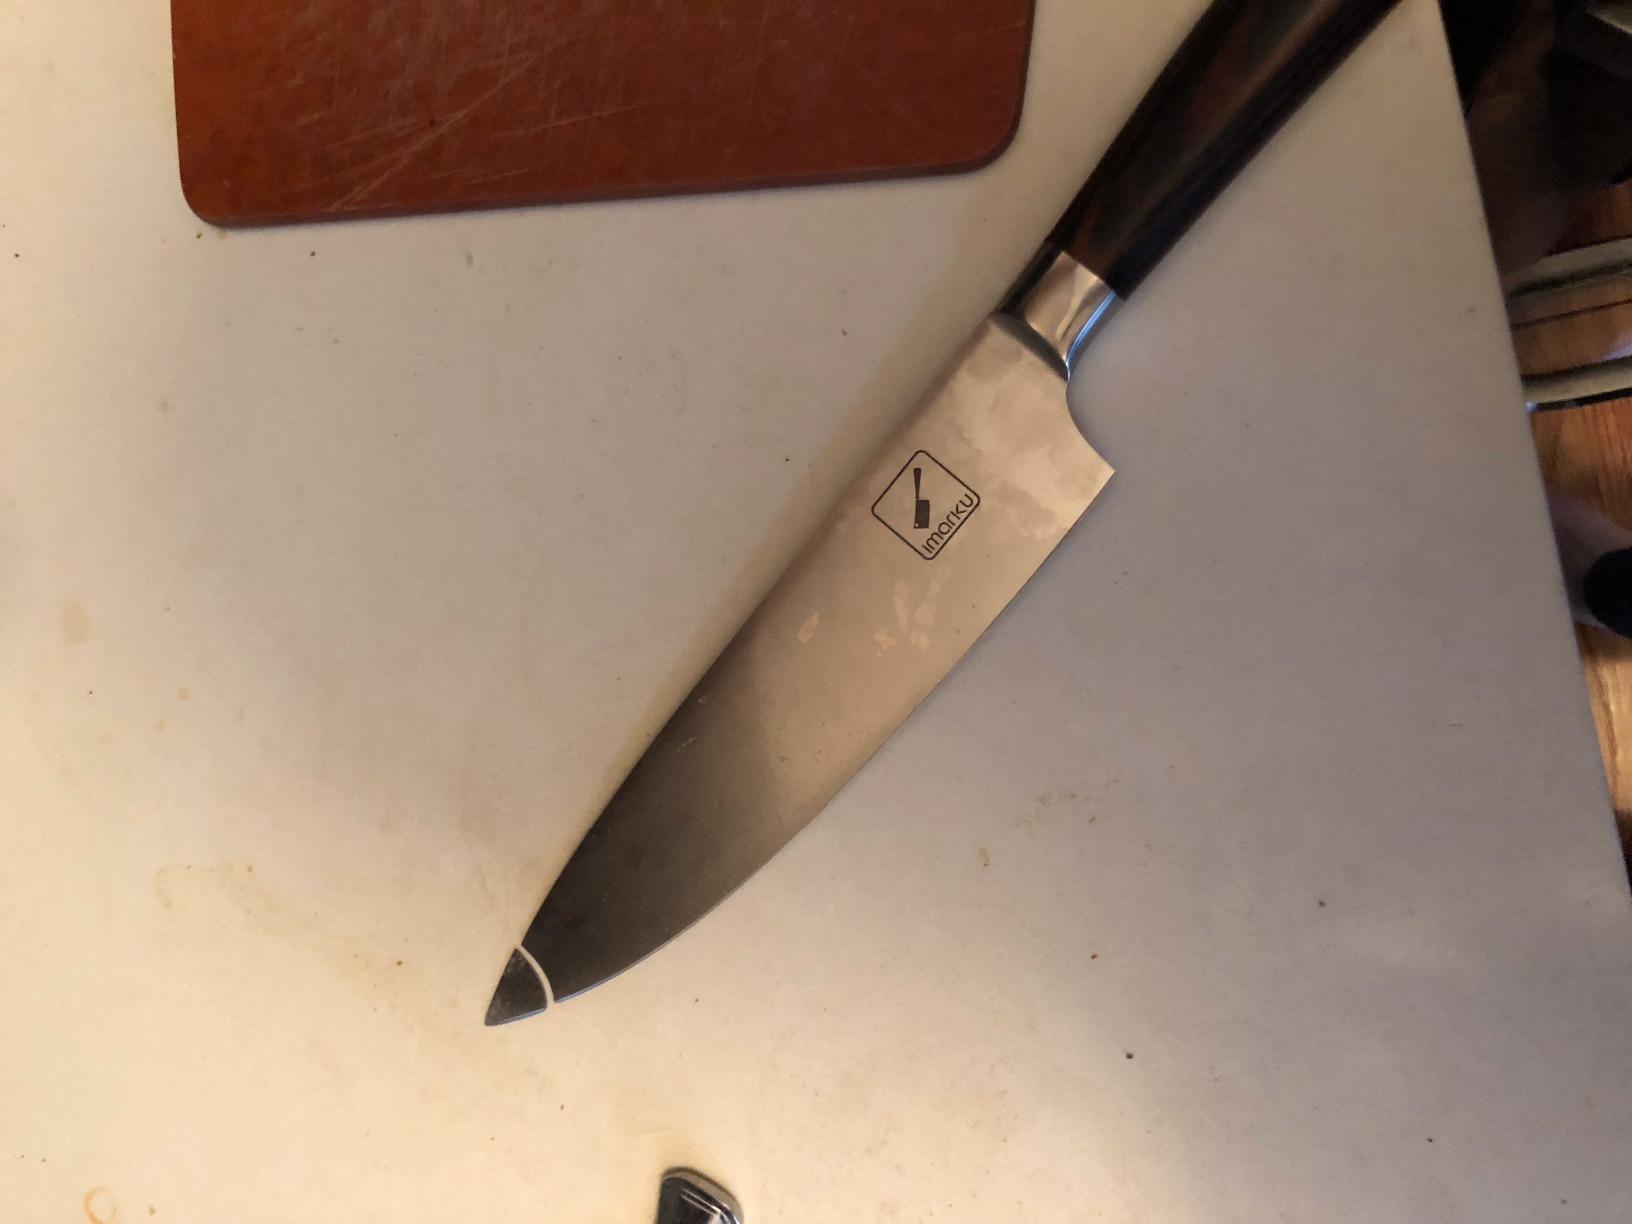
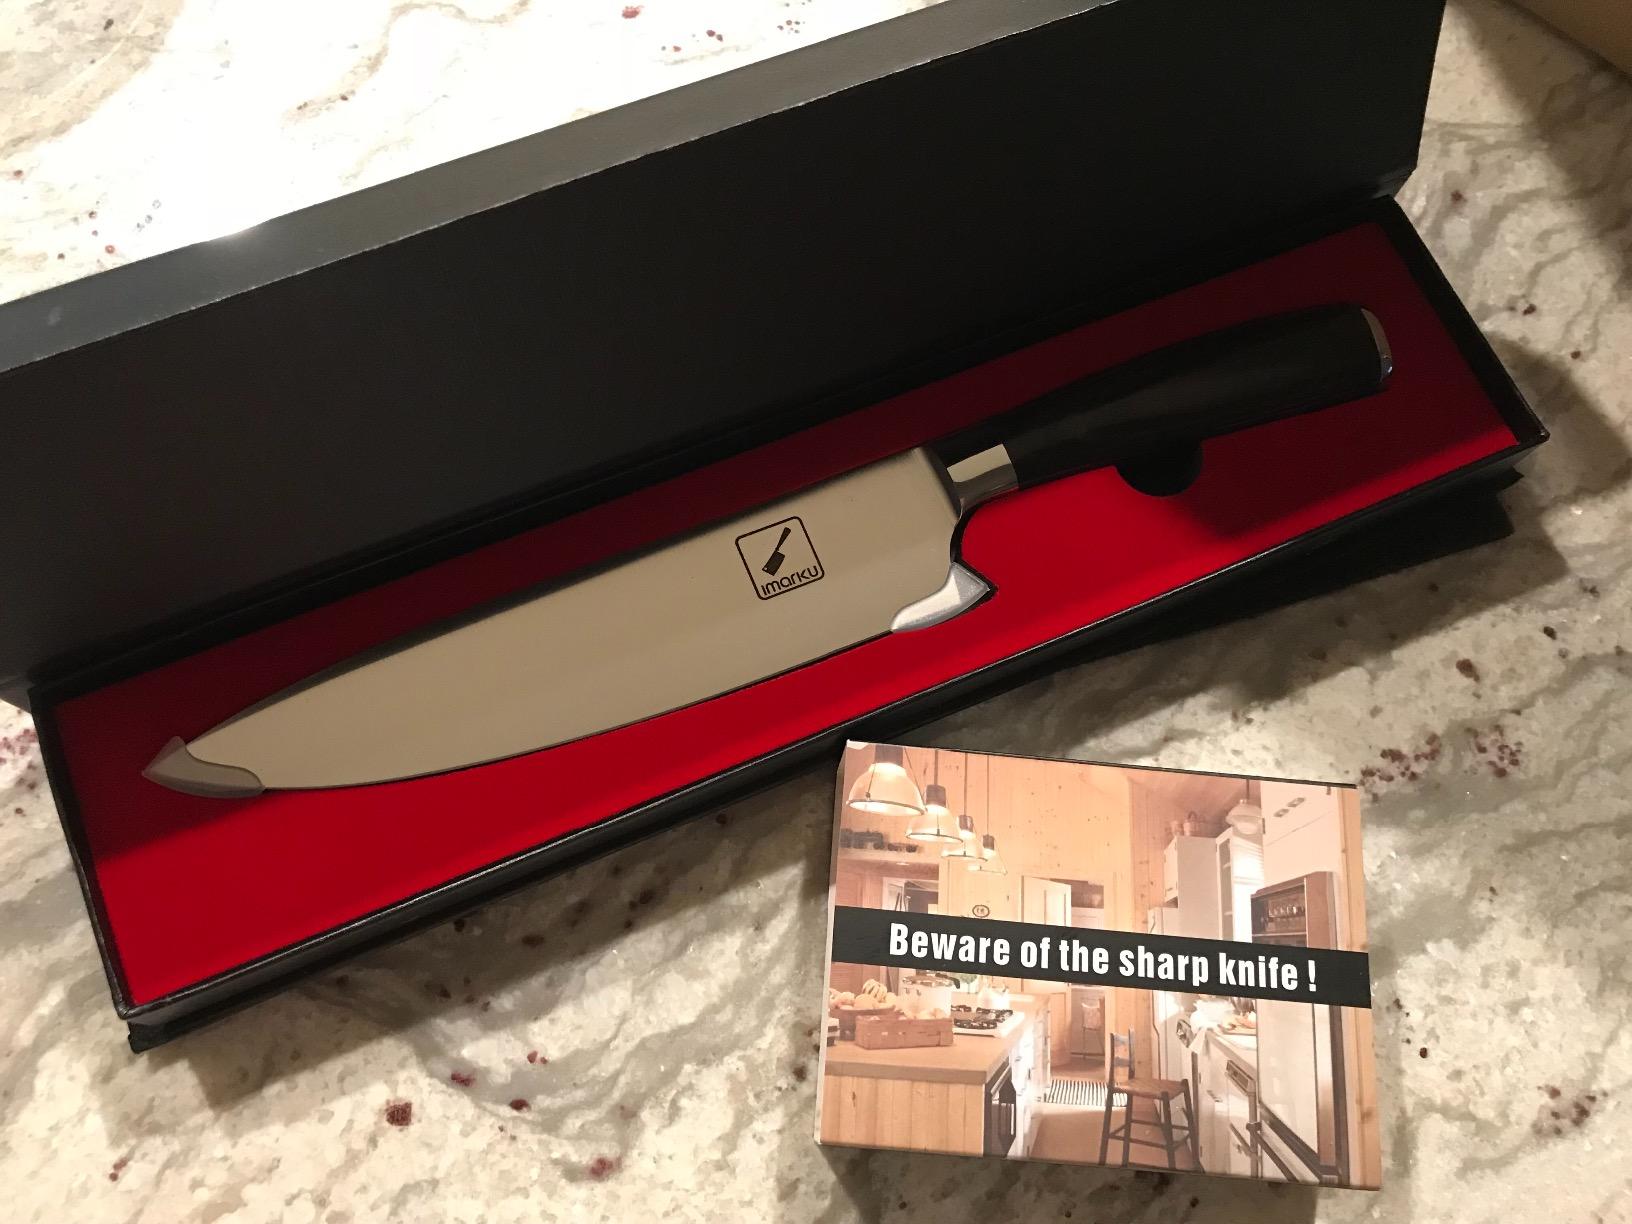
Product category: items_knife
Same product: yes